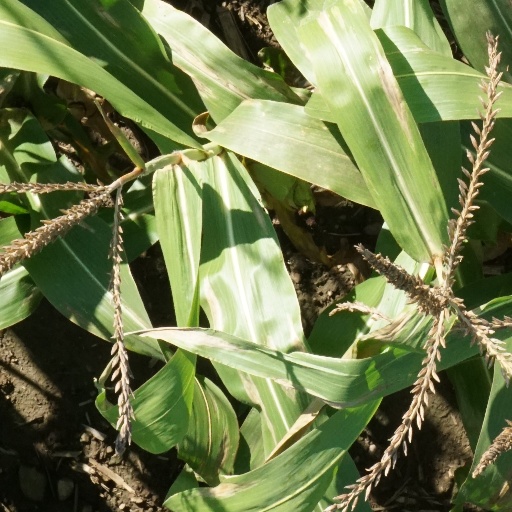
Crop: maize; corn